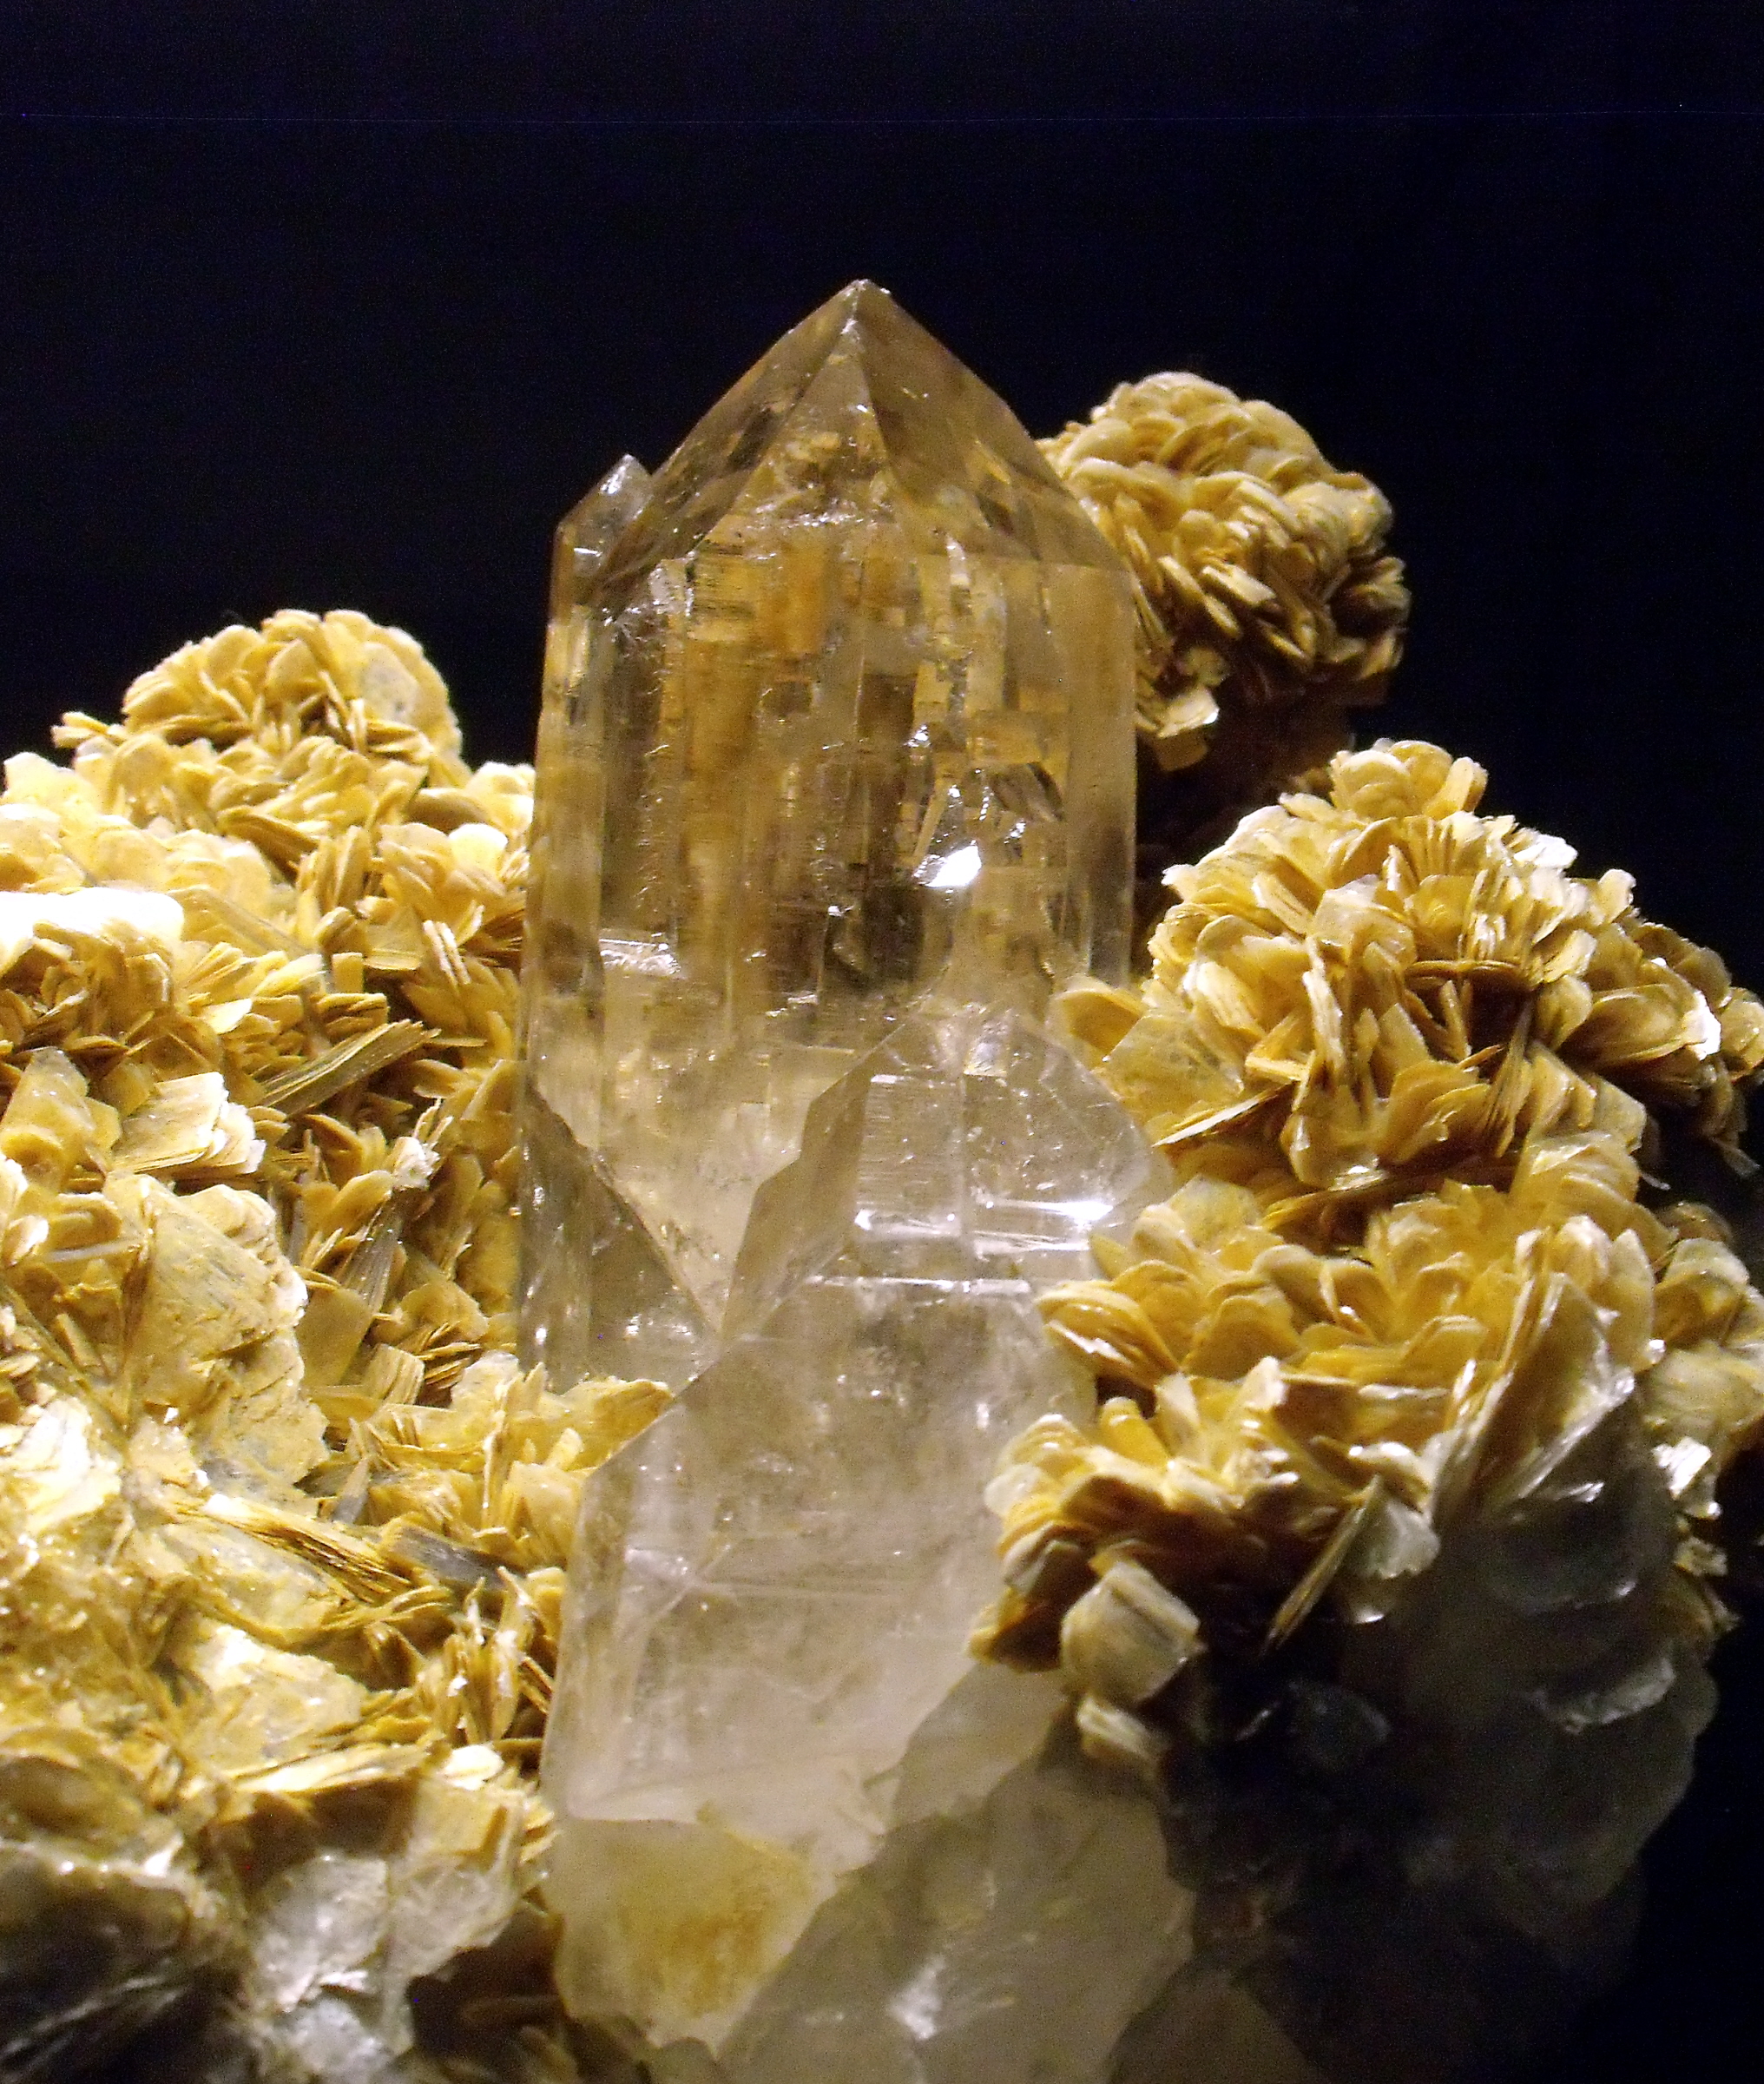
yellow, jewellery, 2012, gold, display, canada, public, canadian, geotagged, ontario, crystal, brazil, noflash, crystallization, gemstone, subarcticmike, mineral, specimen, ottawa, behindglass, museumofnature, insitu, quartz, pegmatite, minasgerais, pristine, mica, rockcrystal, silica, cmn, muscovite, naturalglass, fashion accessory